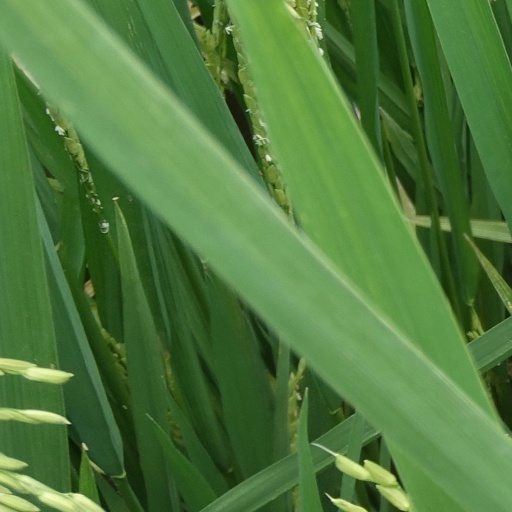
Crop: rice